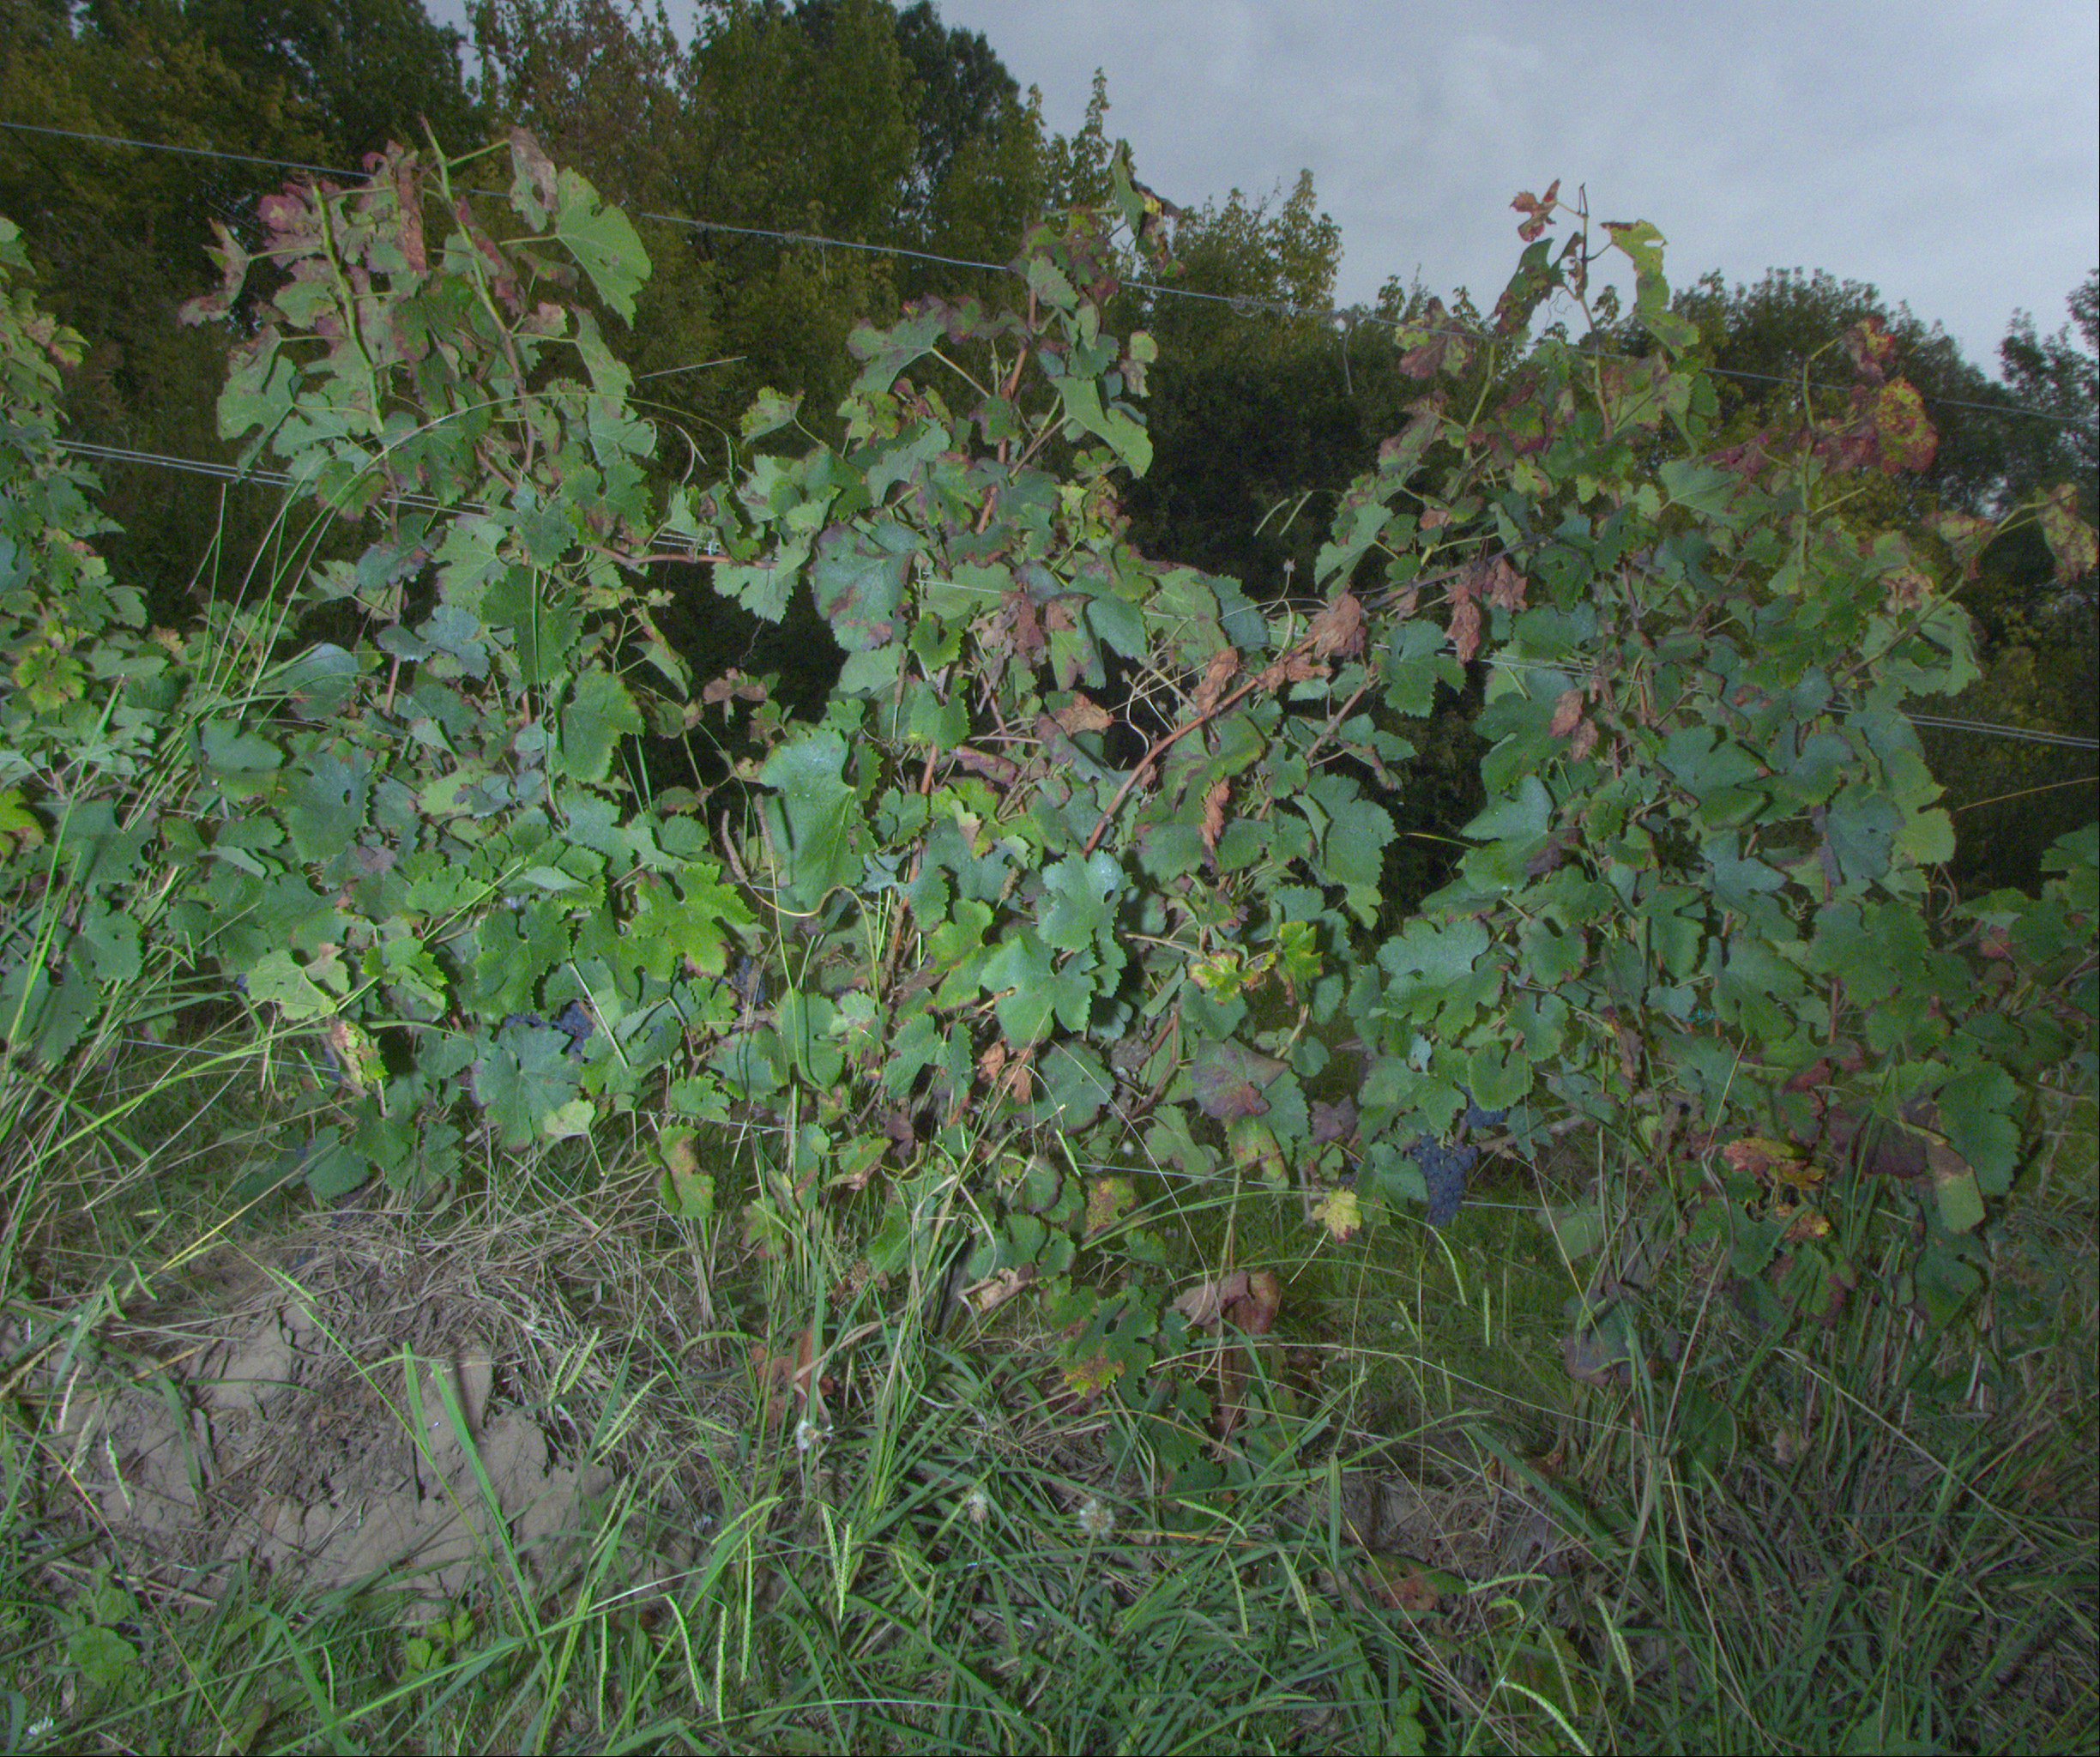
Grape variety: merlot
Disease: Flavescence dorée (fd)